Shot (pellet)

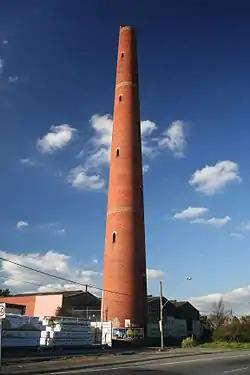
Shot tower at Clifton Hill, Melbourne, Australia

Producing lead shot from a shot tower was pioneered in the late 18th century by William Watts of Bristol who adapted his house on Redcliffe Hill by adding a three-storey tower and digging a shaft under the house through the caves underneath to achieve the required drop. The process was patented in 1782. The process was later brought above ground through the building of shot towers.